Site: brandenburg
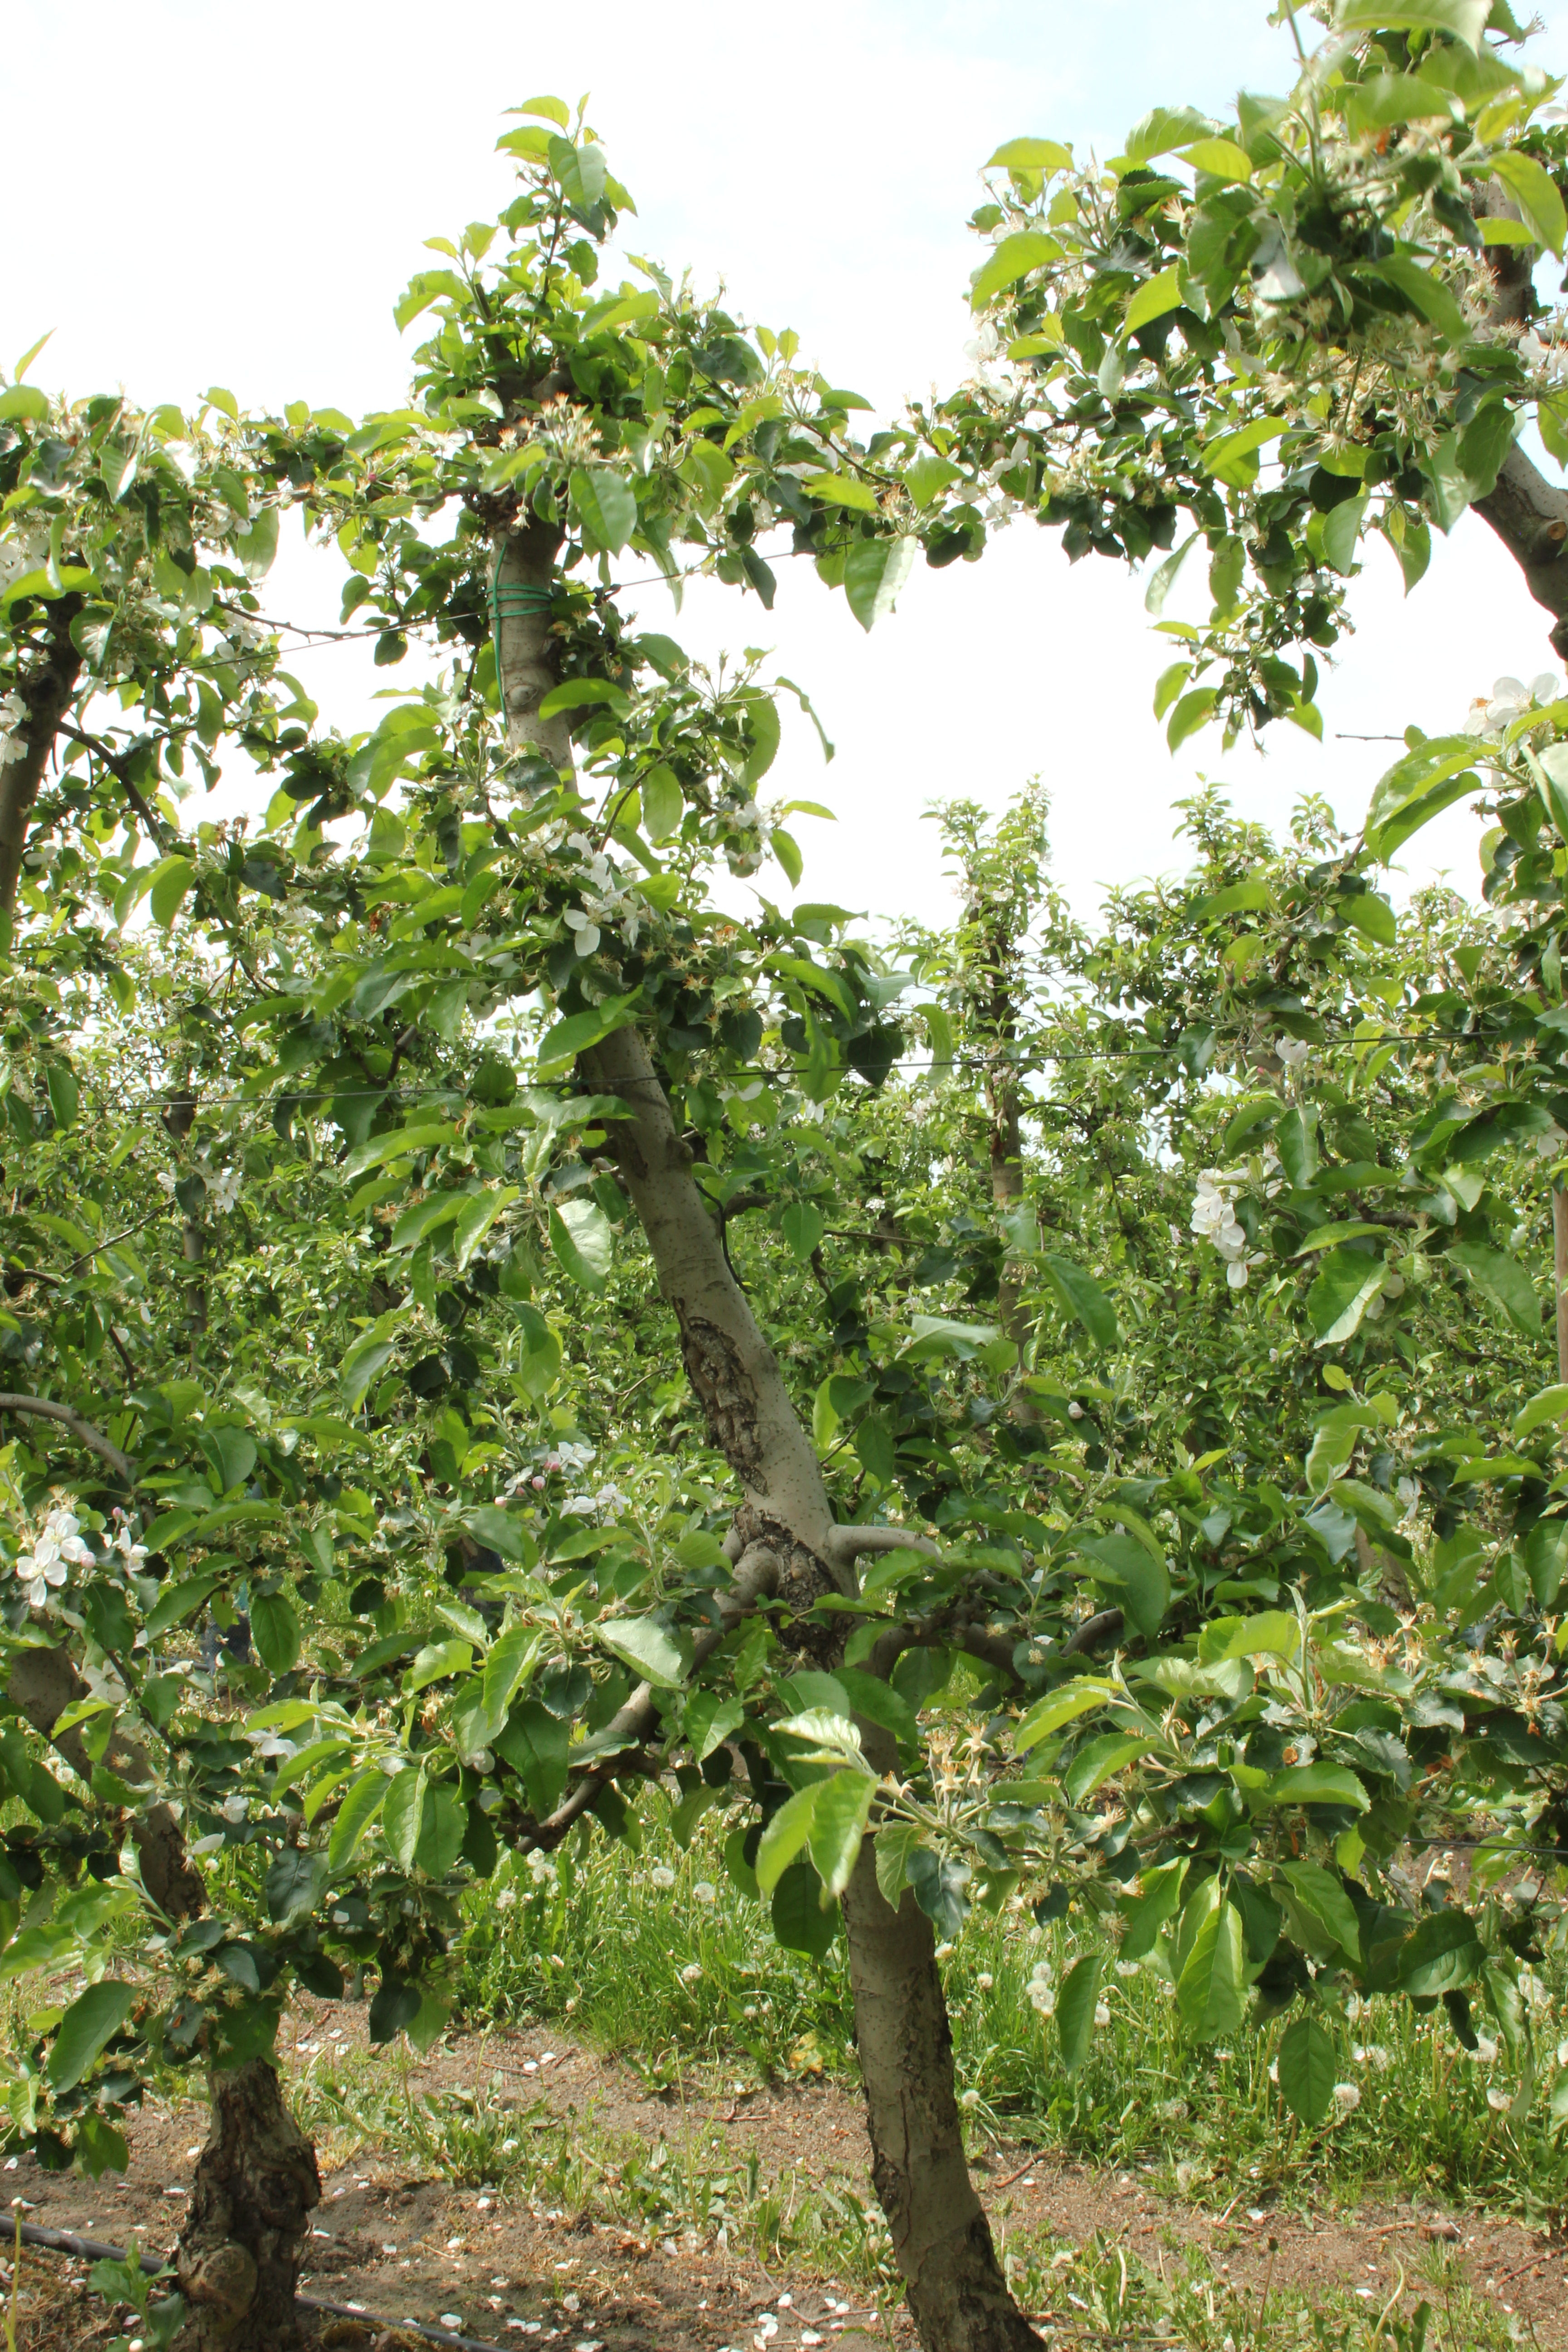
Growth stage (BBCH 67): Flowering